Results breakdown of the 2023 Polish parliamentary election (Sejm)

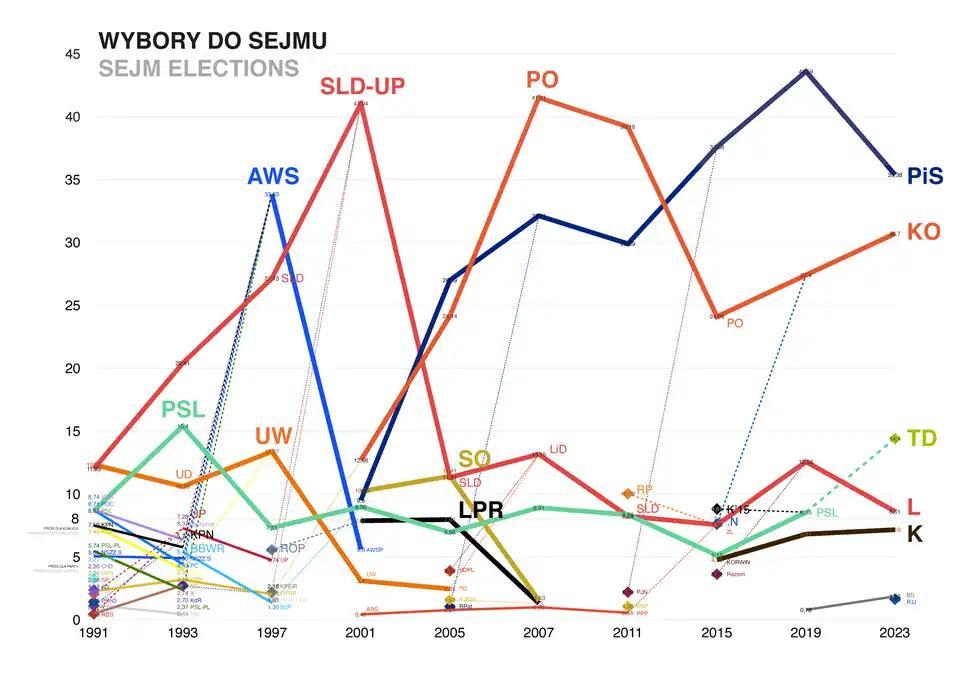
Results of Sejm elections 1991–2023

Third Way results compared to Polish Coalition 2019 results.